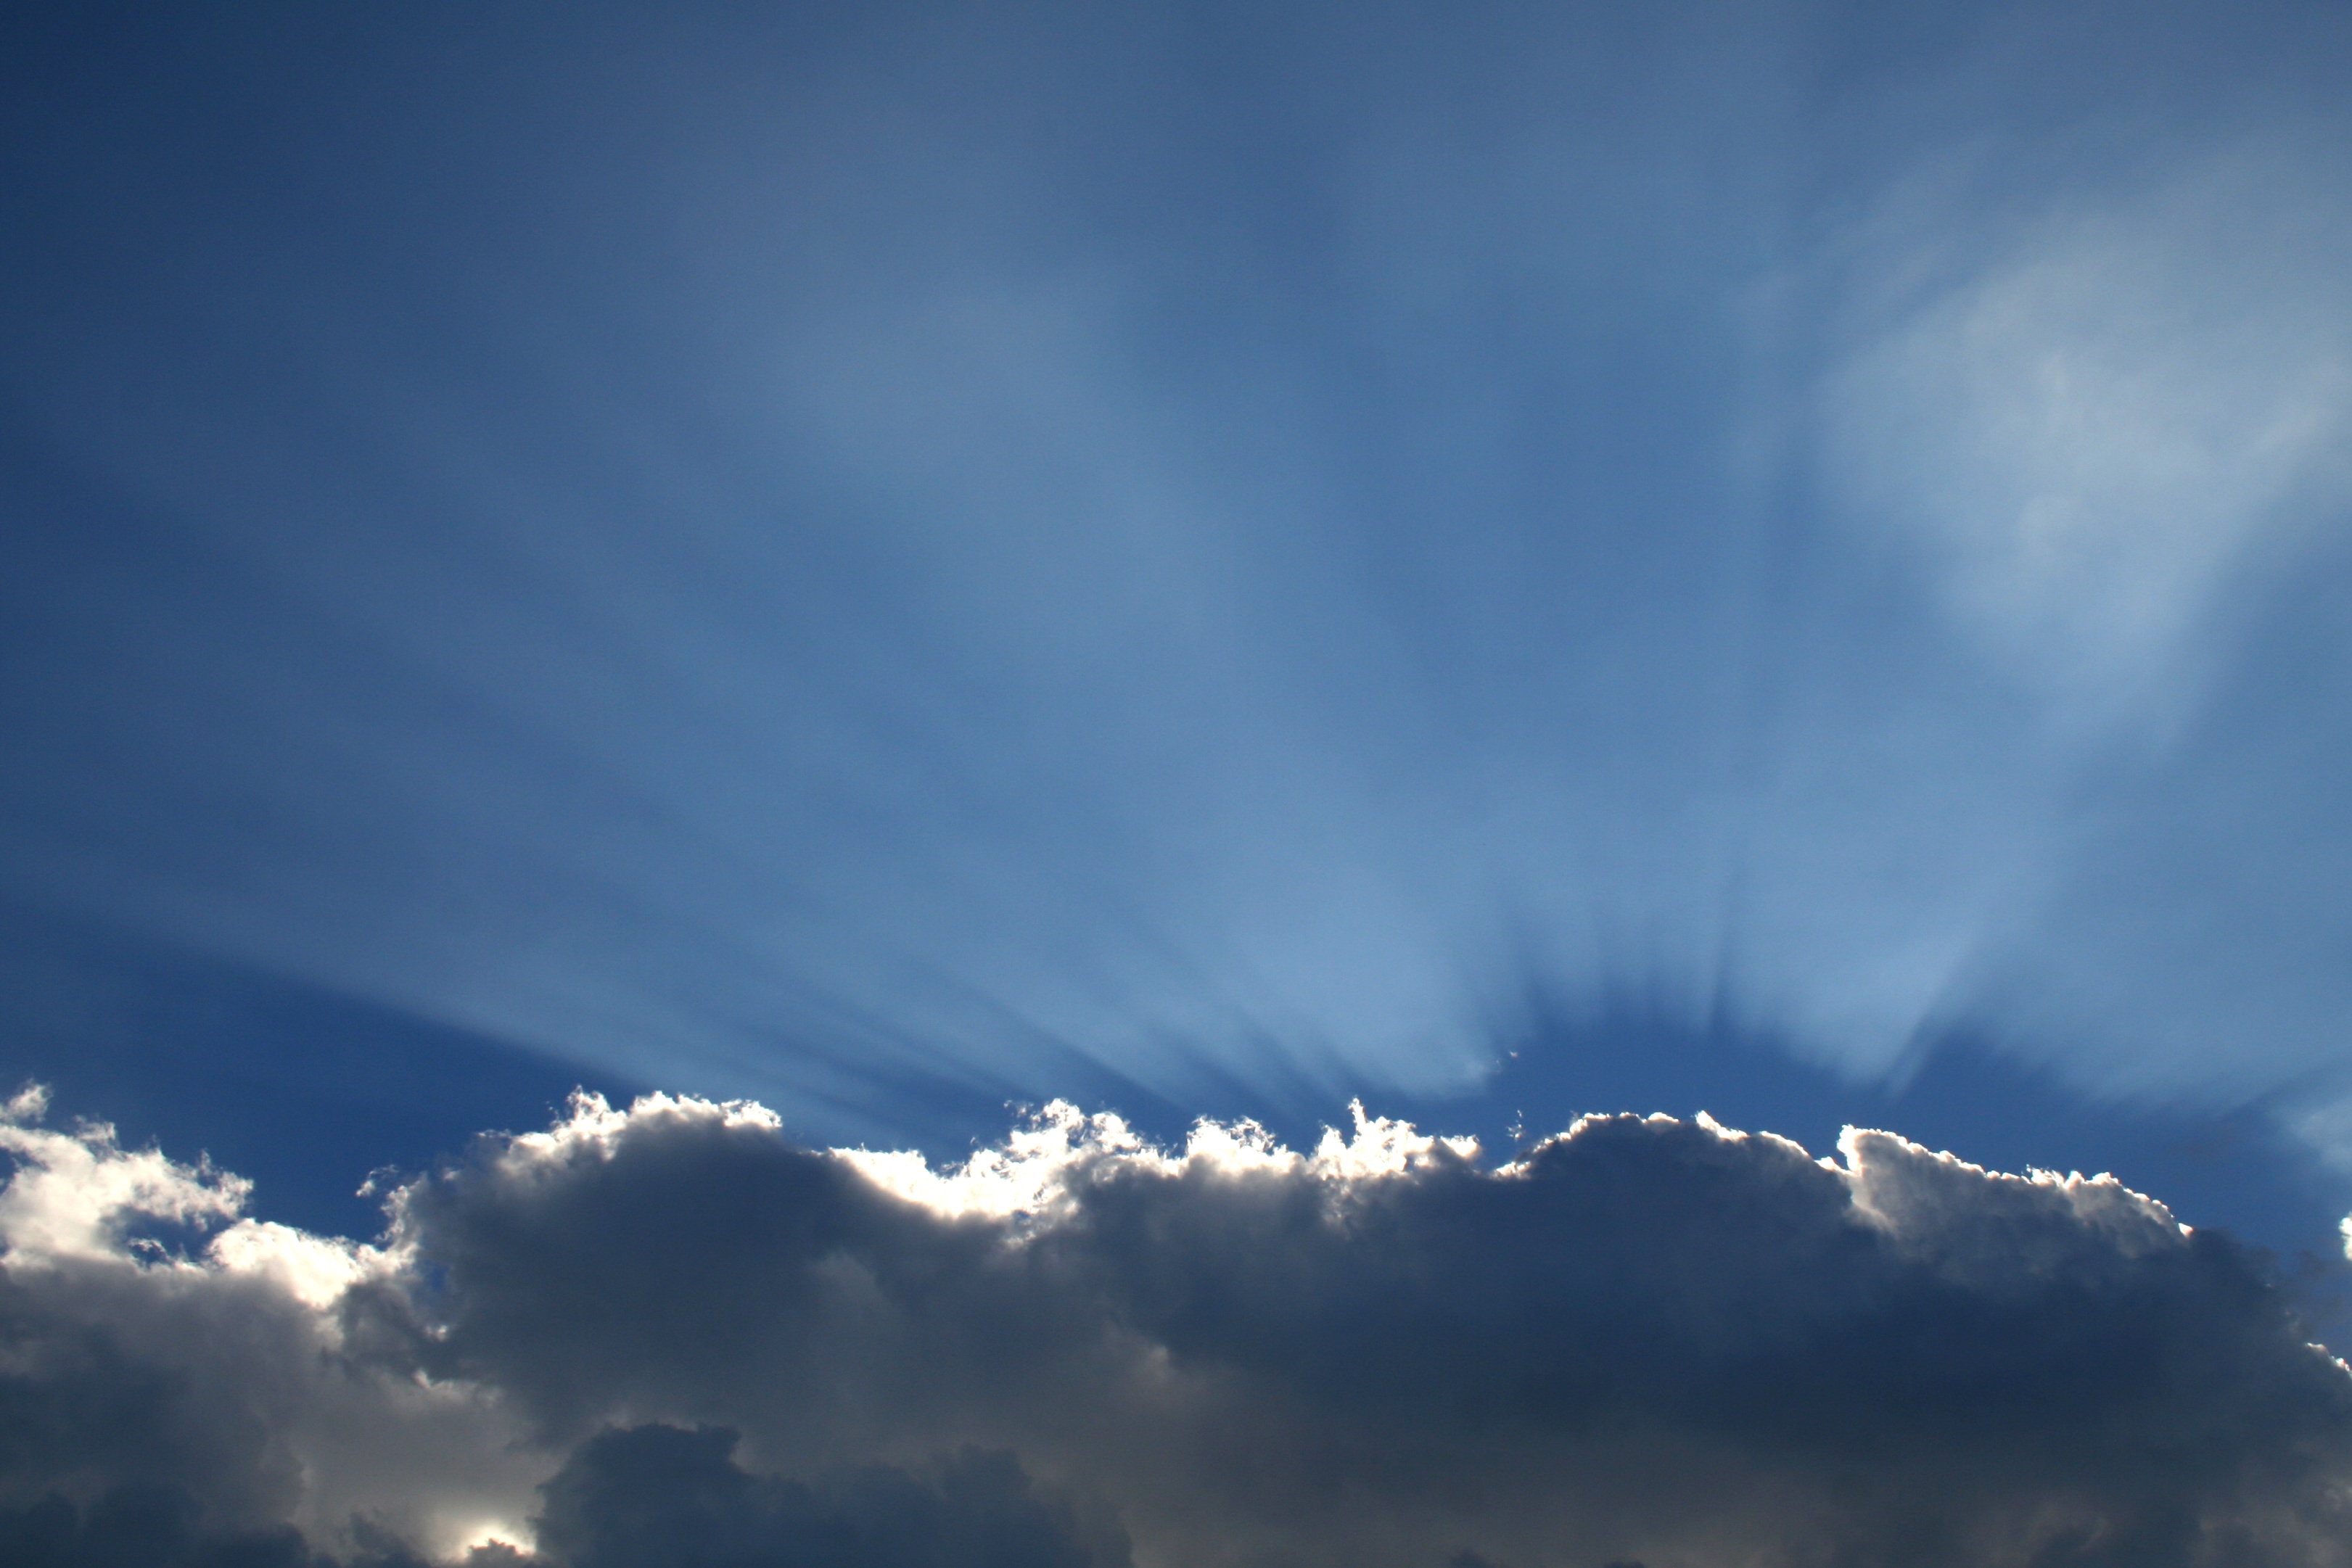
horizon, cloud, sky, sunlight, atmosphere, daytime, weather, cumulus, sun behind cloud, meteorological phenomenon, atmosphere of earth